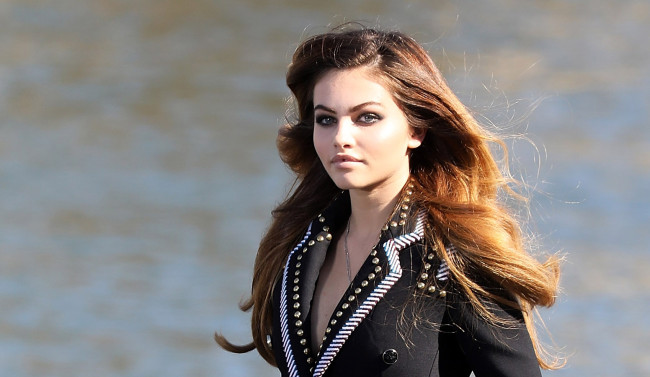
Gender: women